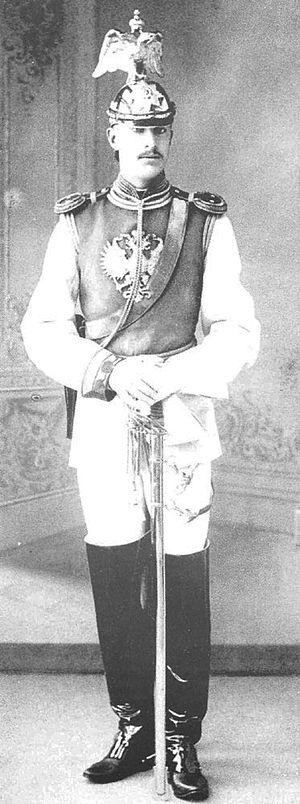
Georges Nikolaïevitch de Leuchtenberg, duc de Leuchtenberg, est né le 28 novembre 1872 à Rome, en Italie, et décédé le 9 août 1929 à Seeon, en Allemagne. Membre de la maison de Beauharnais, c'est un aristocrate, un militaire et un mémorialiste russe, lié au mouvement blanc.